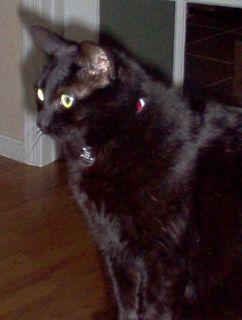
Bombay